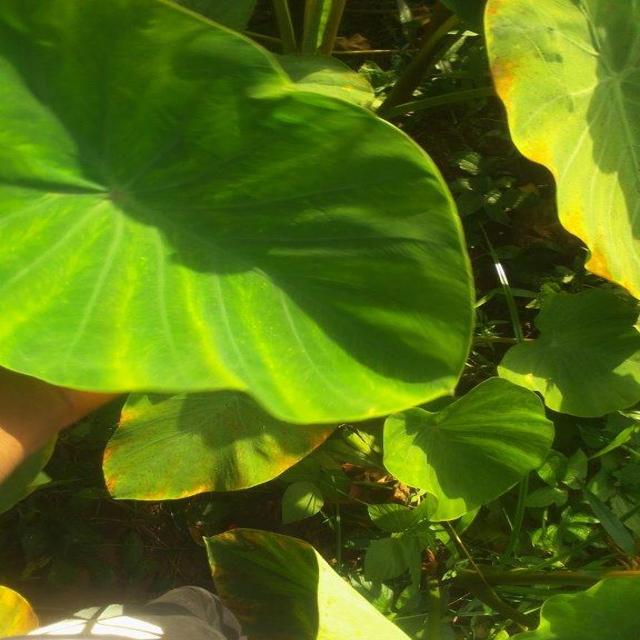
Label: Healthy